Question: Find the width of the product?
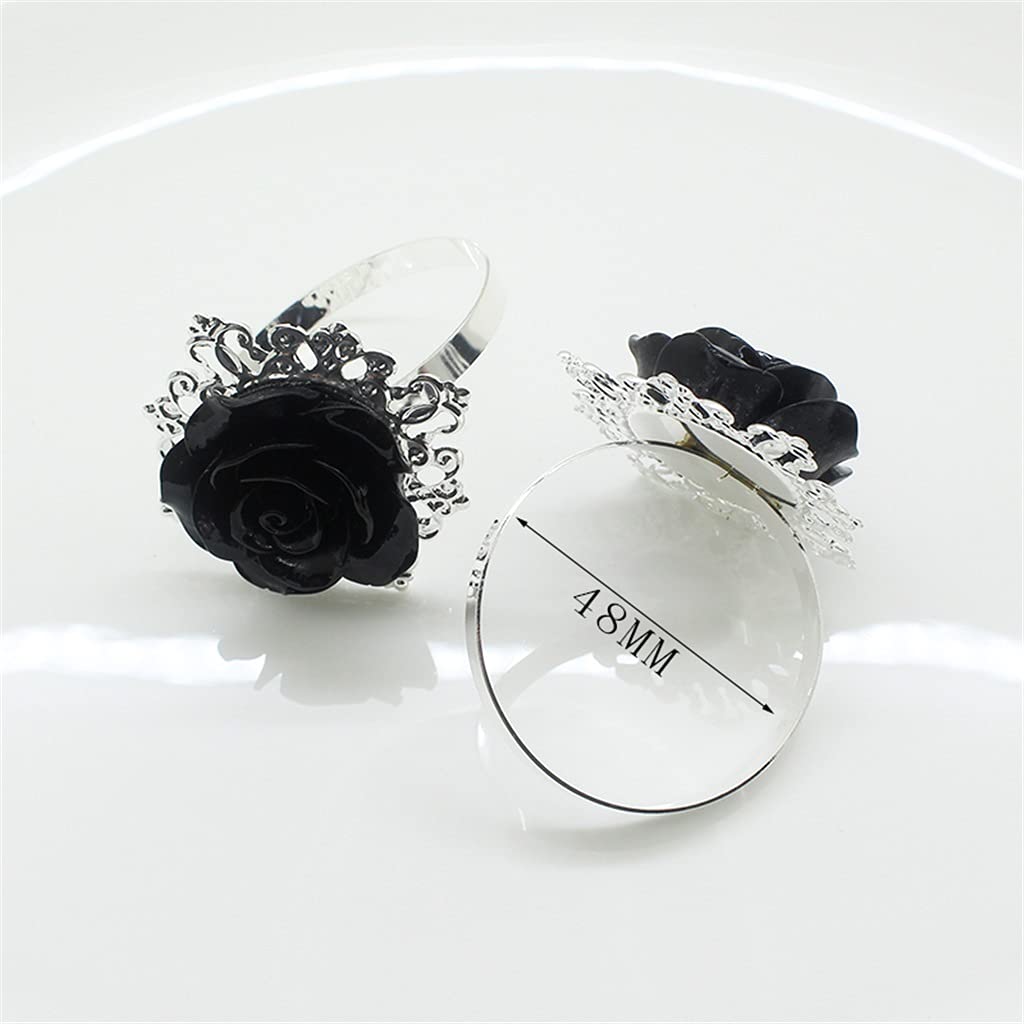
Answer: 48.0 millimetre